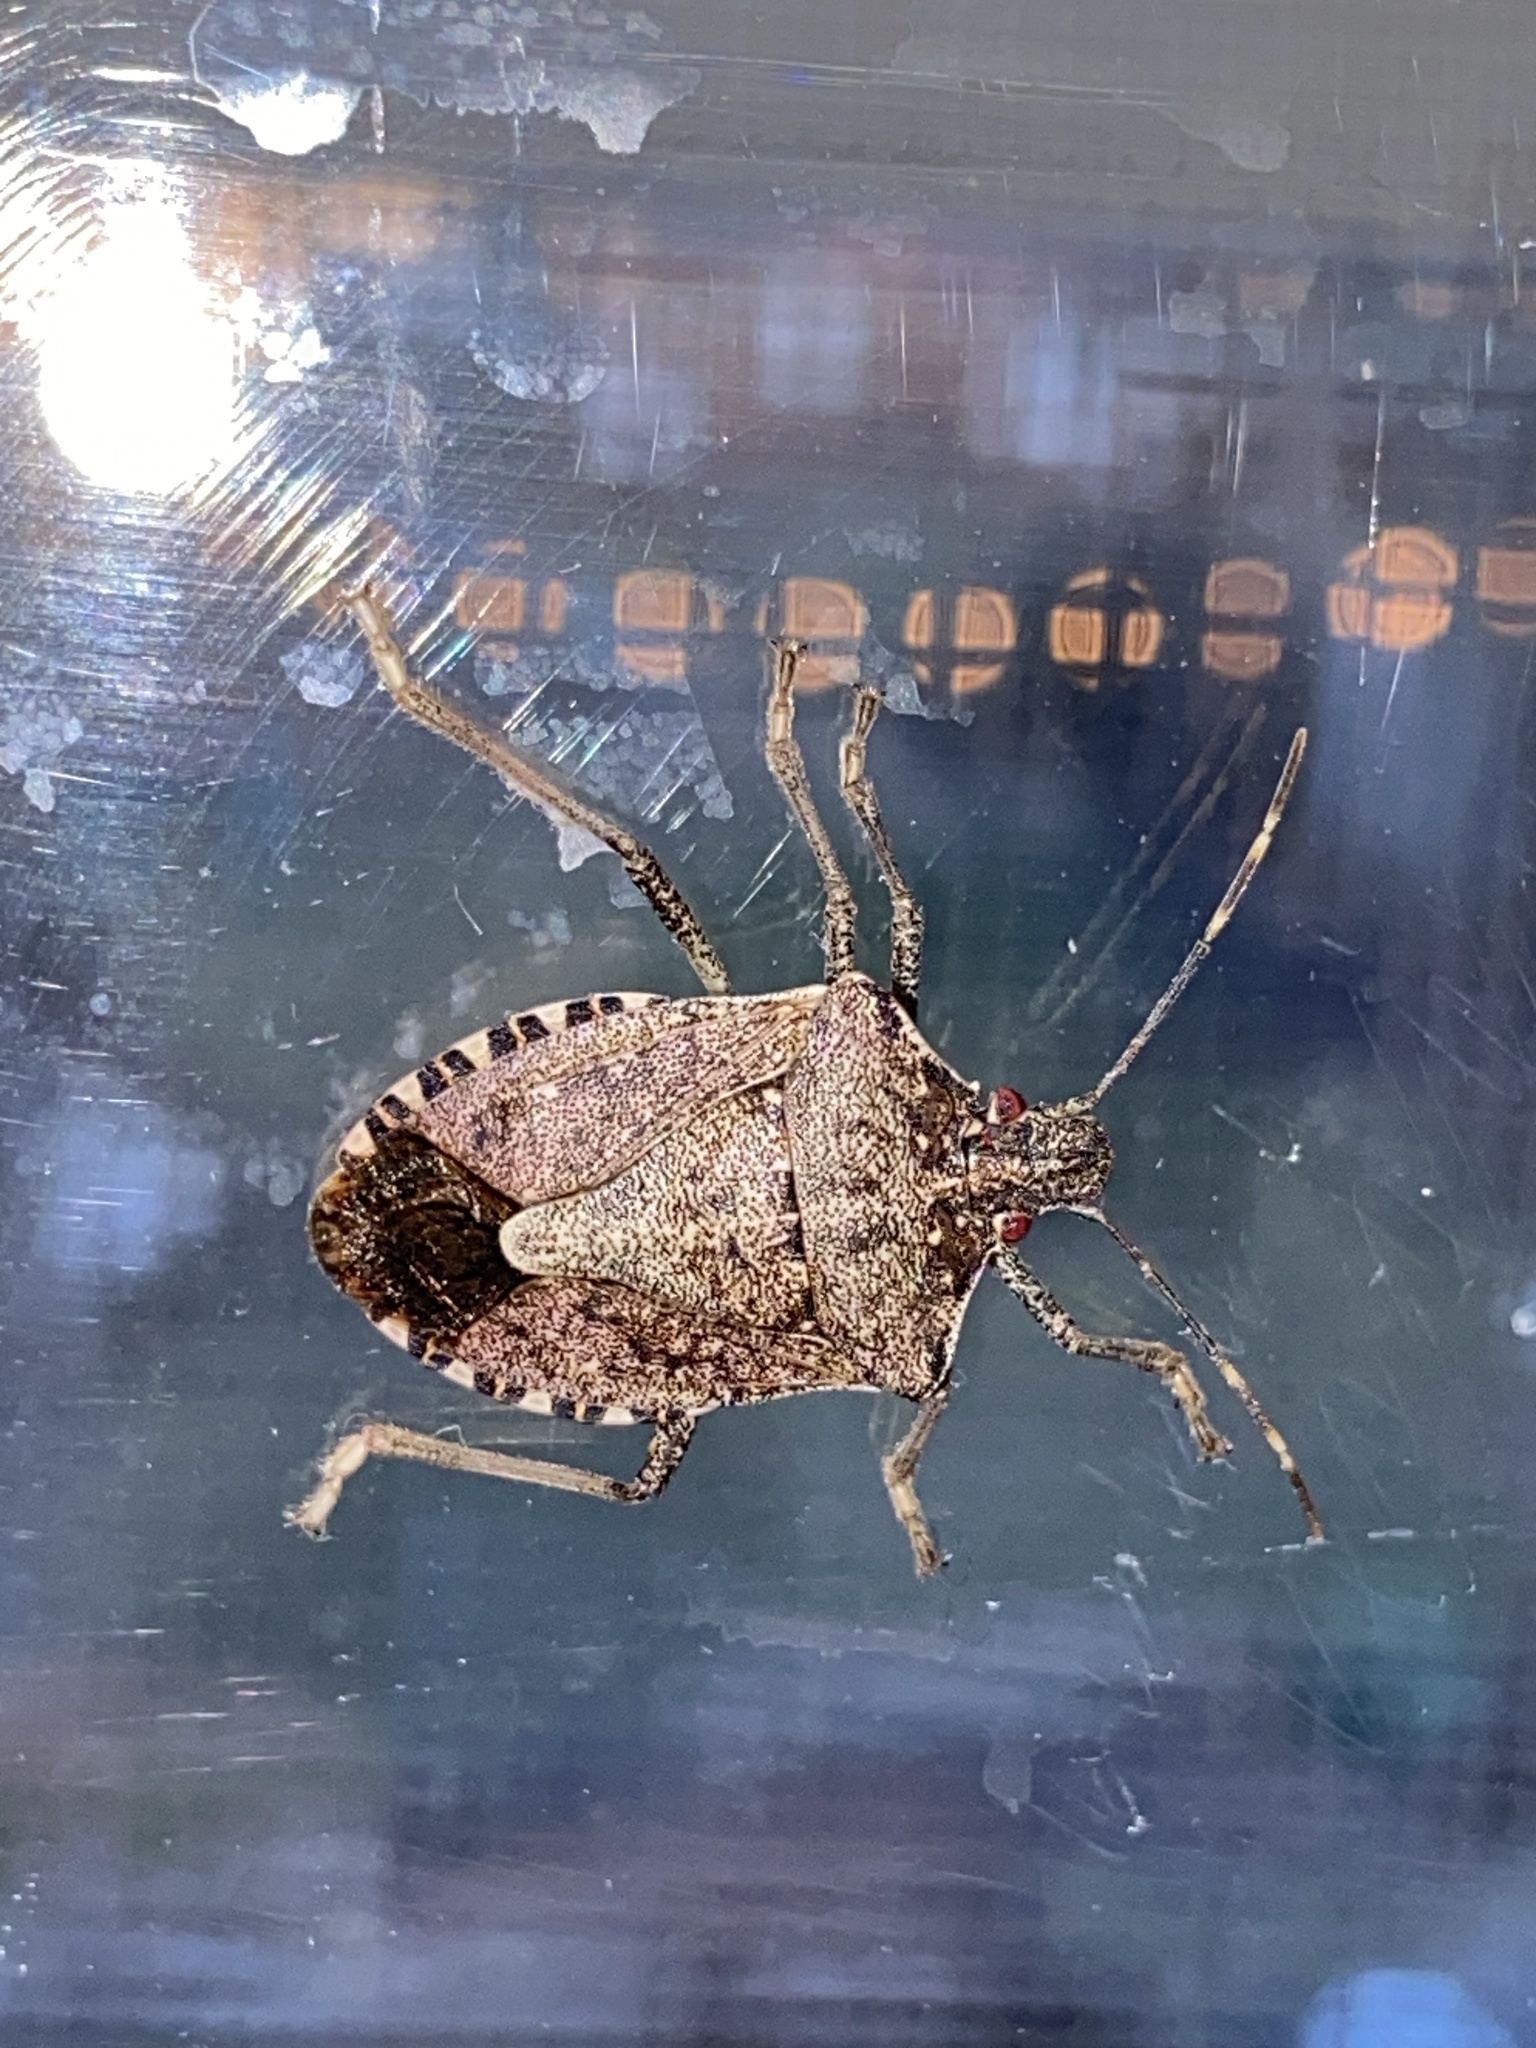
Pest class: stink_bug